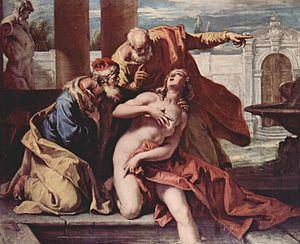
1713 est une année commune commençant un dimanche.